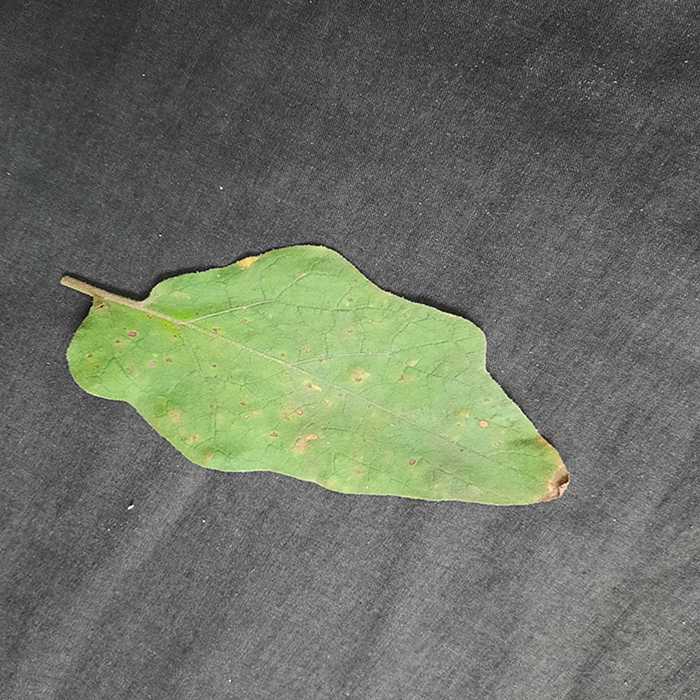
Plant: Eggplant
Label: Eggplant Cercopora leaf spot